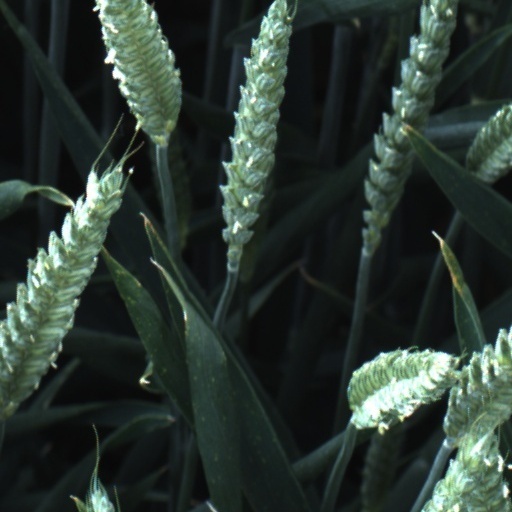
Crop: wheat